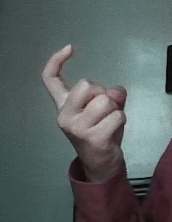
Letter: ra